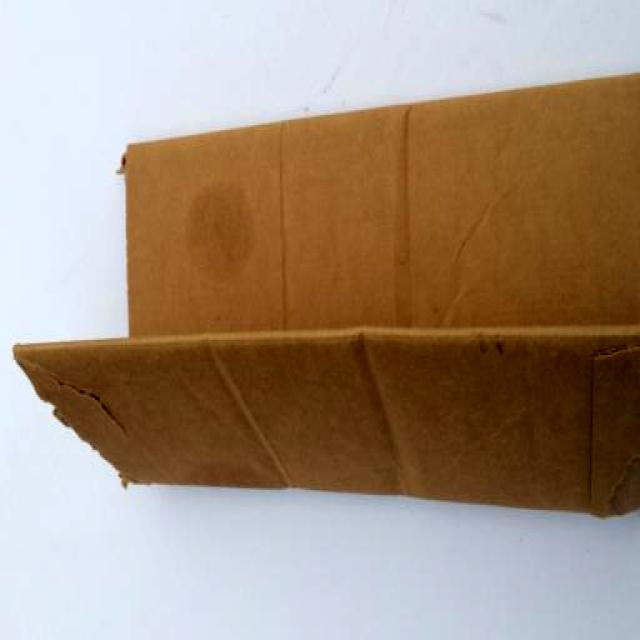
Label: Cardboard